Riverside Park (Manhattan)

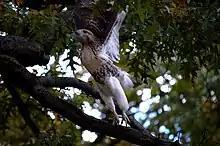
Red-tailed hawk in Riverside Park

The park's central "registers" contain various curving pathways amid the greenery. These paths are connected to Riverside Drive and the waterfront level via staircases and ramps.